West End, Edinburgh

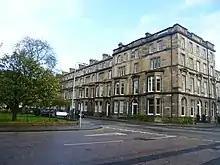
Drumsheugh Gardens

Buildings constructed after the latter half of the 19th century are generally regarded as 'the Victorian Extension' of the West End. This includes Drumsheugh Gardens. Designed by John Lessels, they were built around a private garden in the late 1870s, the square was named for the gardens of Drumsehugh House, the estate of the Earls of Moray which once stood on Randolph Crescent in the Moray Feu and stretched into this area of the West End.